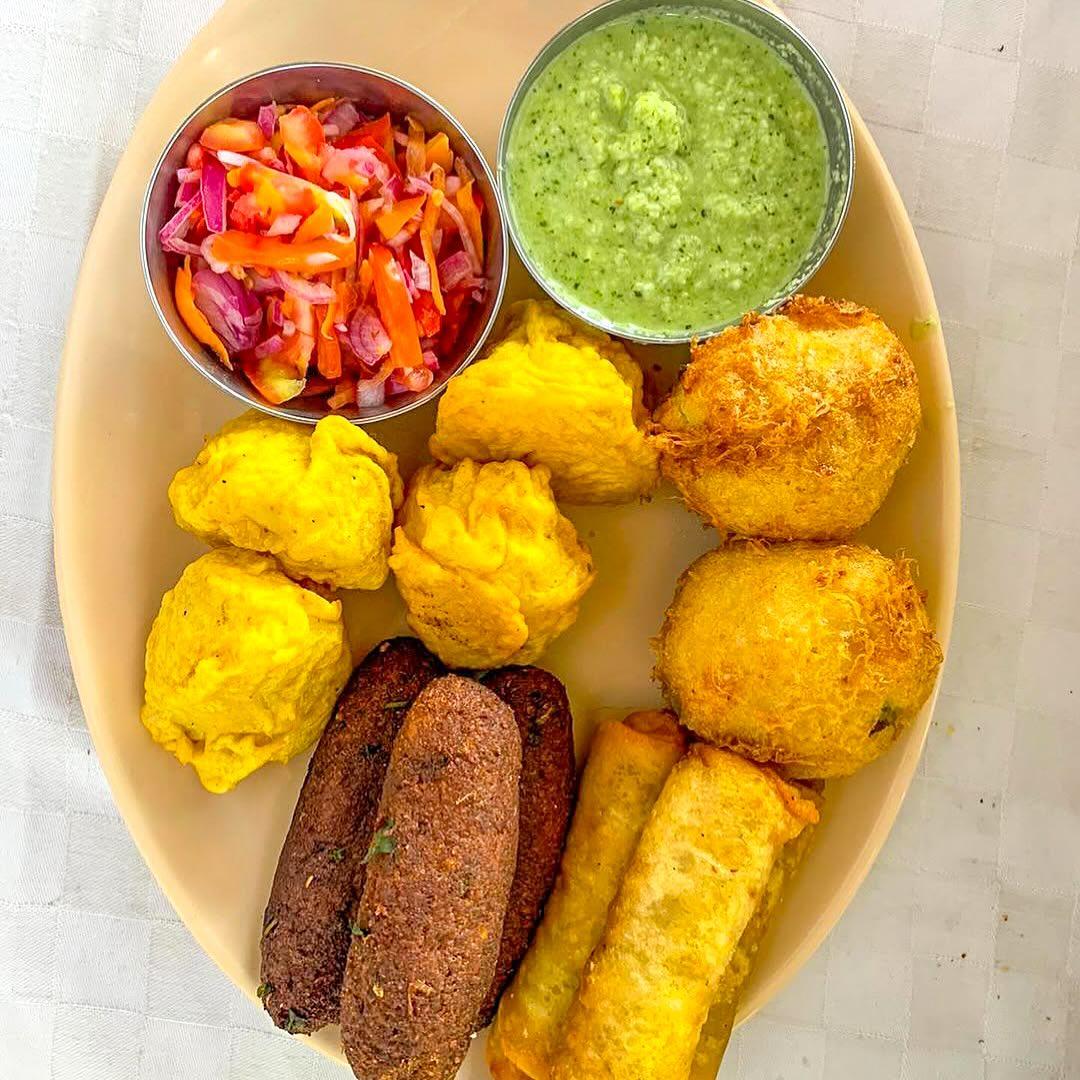
Ndani ya sahani hiyo pana kebabu za nyama, [cs]spring rolls[cs], ka klesi, viazi vya karai. kwa vibakuli pana kachumbari ama saladi na chati ama tusema ni ukwaju wa kukulia hivo vyakula  hapo. Sanasana vinatumika wakati wa asubuhi ama jioni.